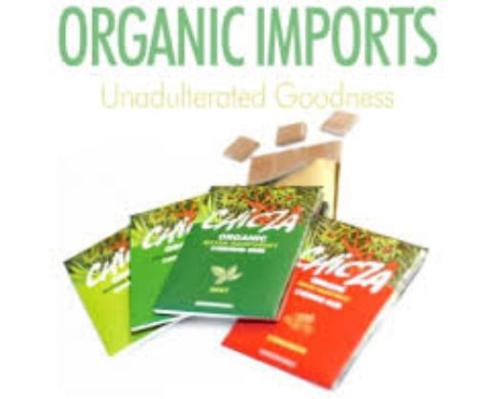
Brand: chicza
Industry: Food